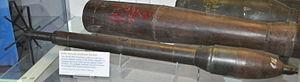
La fusée R4/M surnommé Ouragan en raison de la traînée de fumée distinctive lors de son tir, a été la première fusée air-air contre-avions de l'histoire de l'aviation. La fusée R4/M a été développée par le Reichsluftfahrtministerium au cours de la Seconde Guerre mondiale et utilisée en mars-avril 1945.